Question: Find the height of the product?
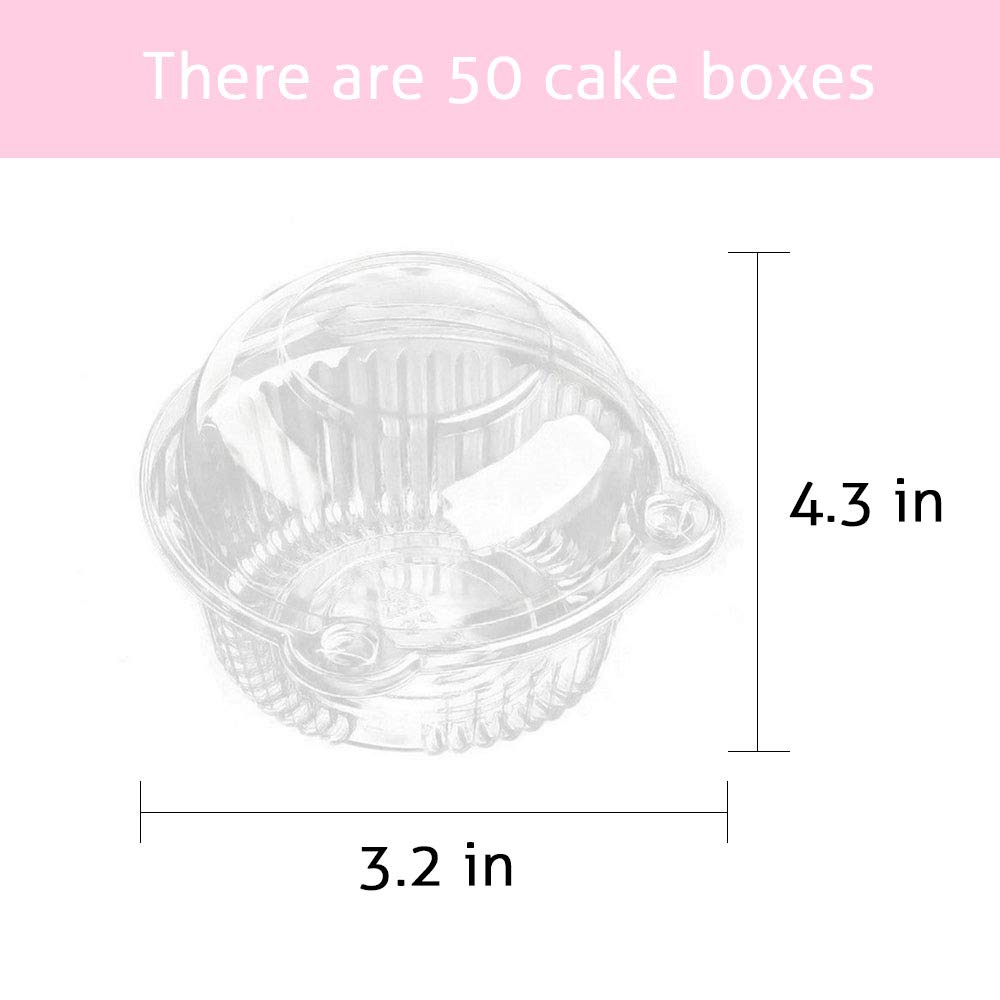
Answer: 4.3 inch